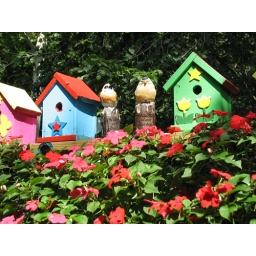
Close up shots of the bird houses in the garden. Loogootee, Indiana. July 2009.